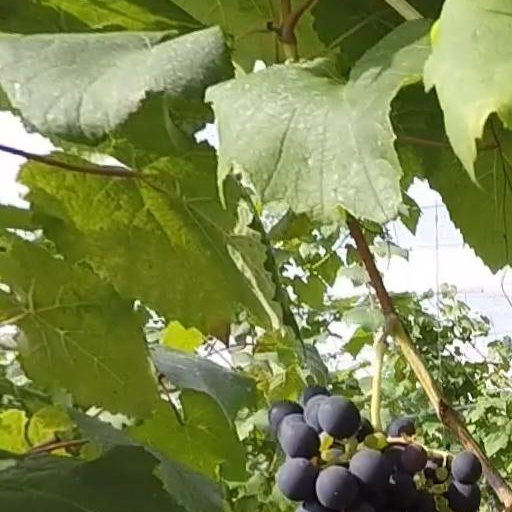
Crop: grape